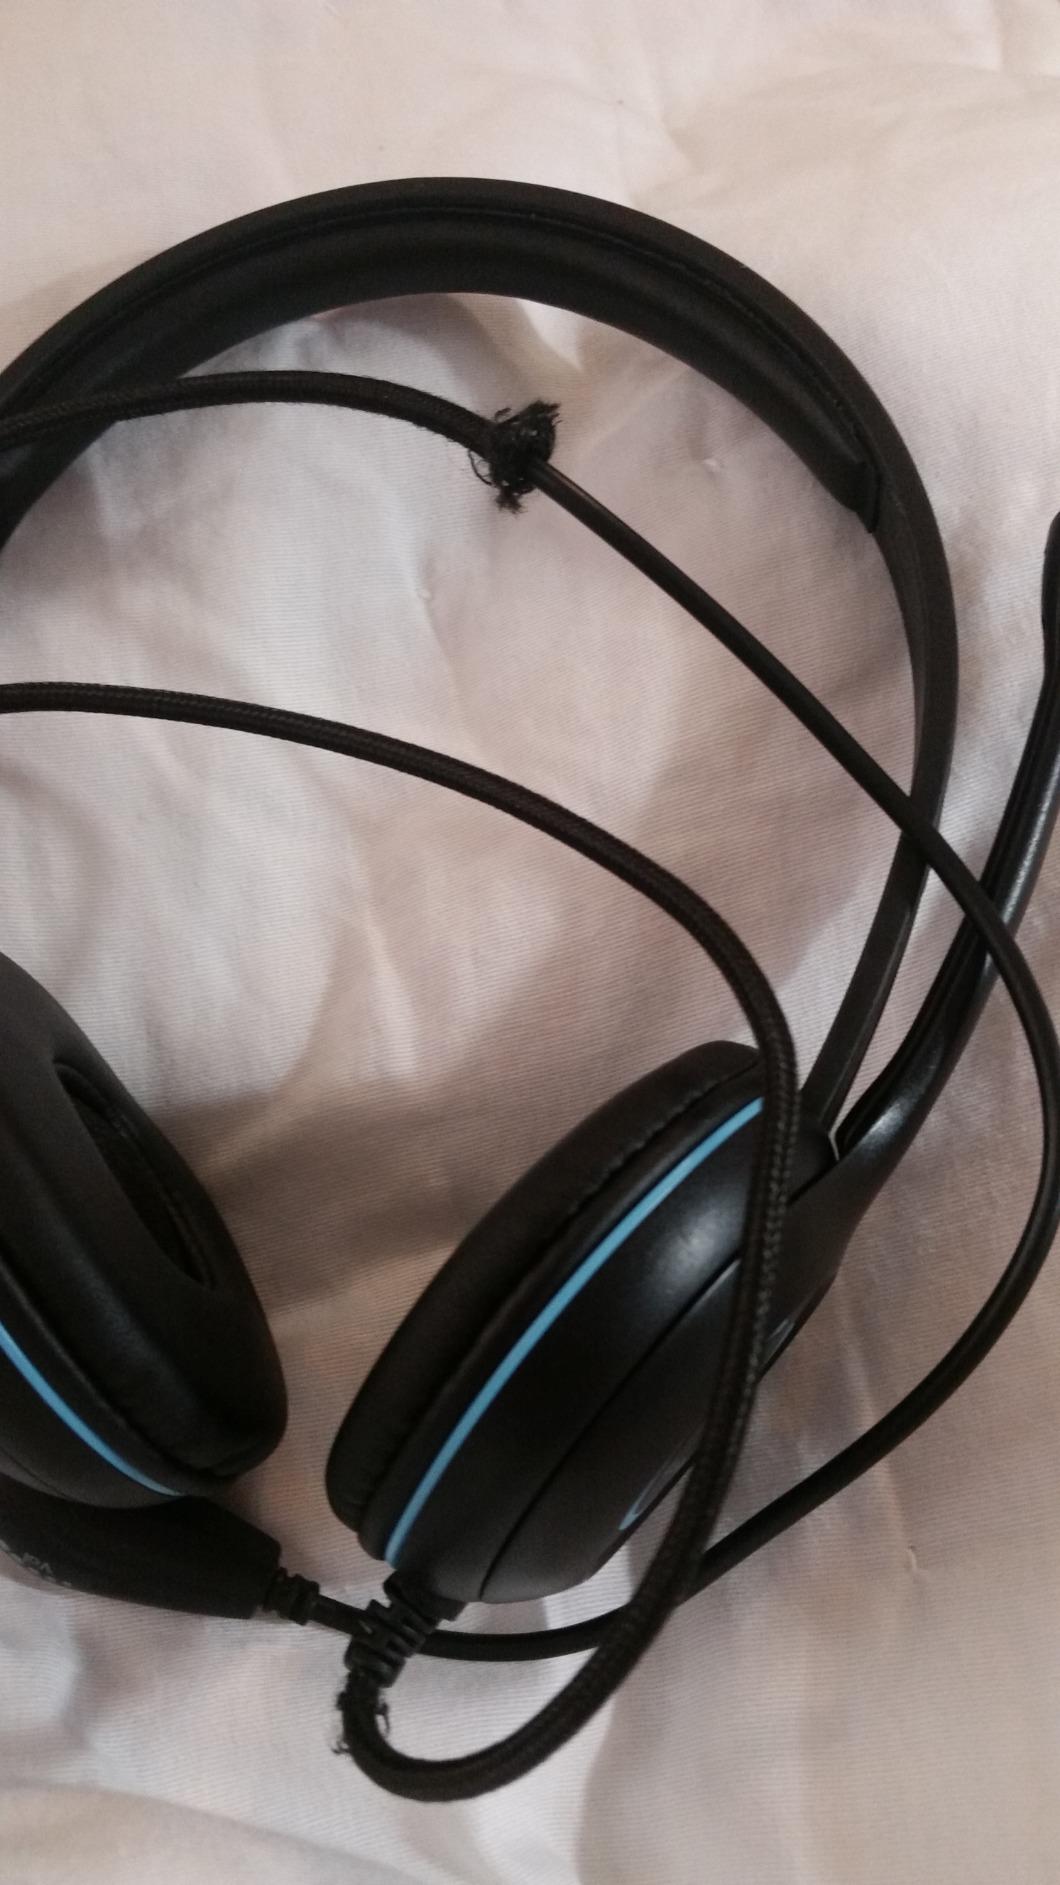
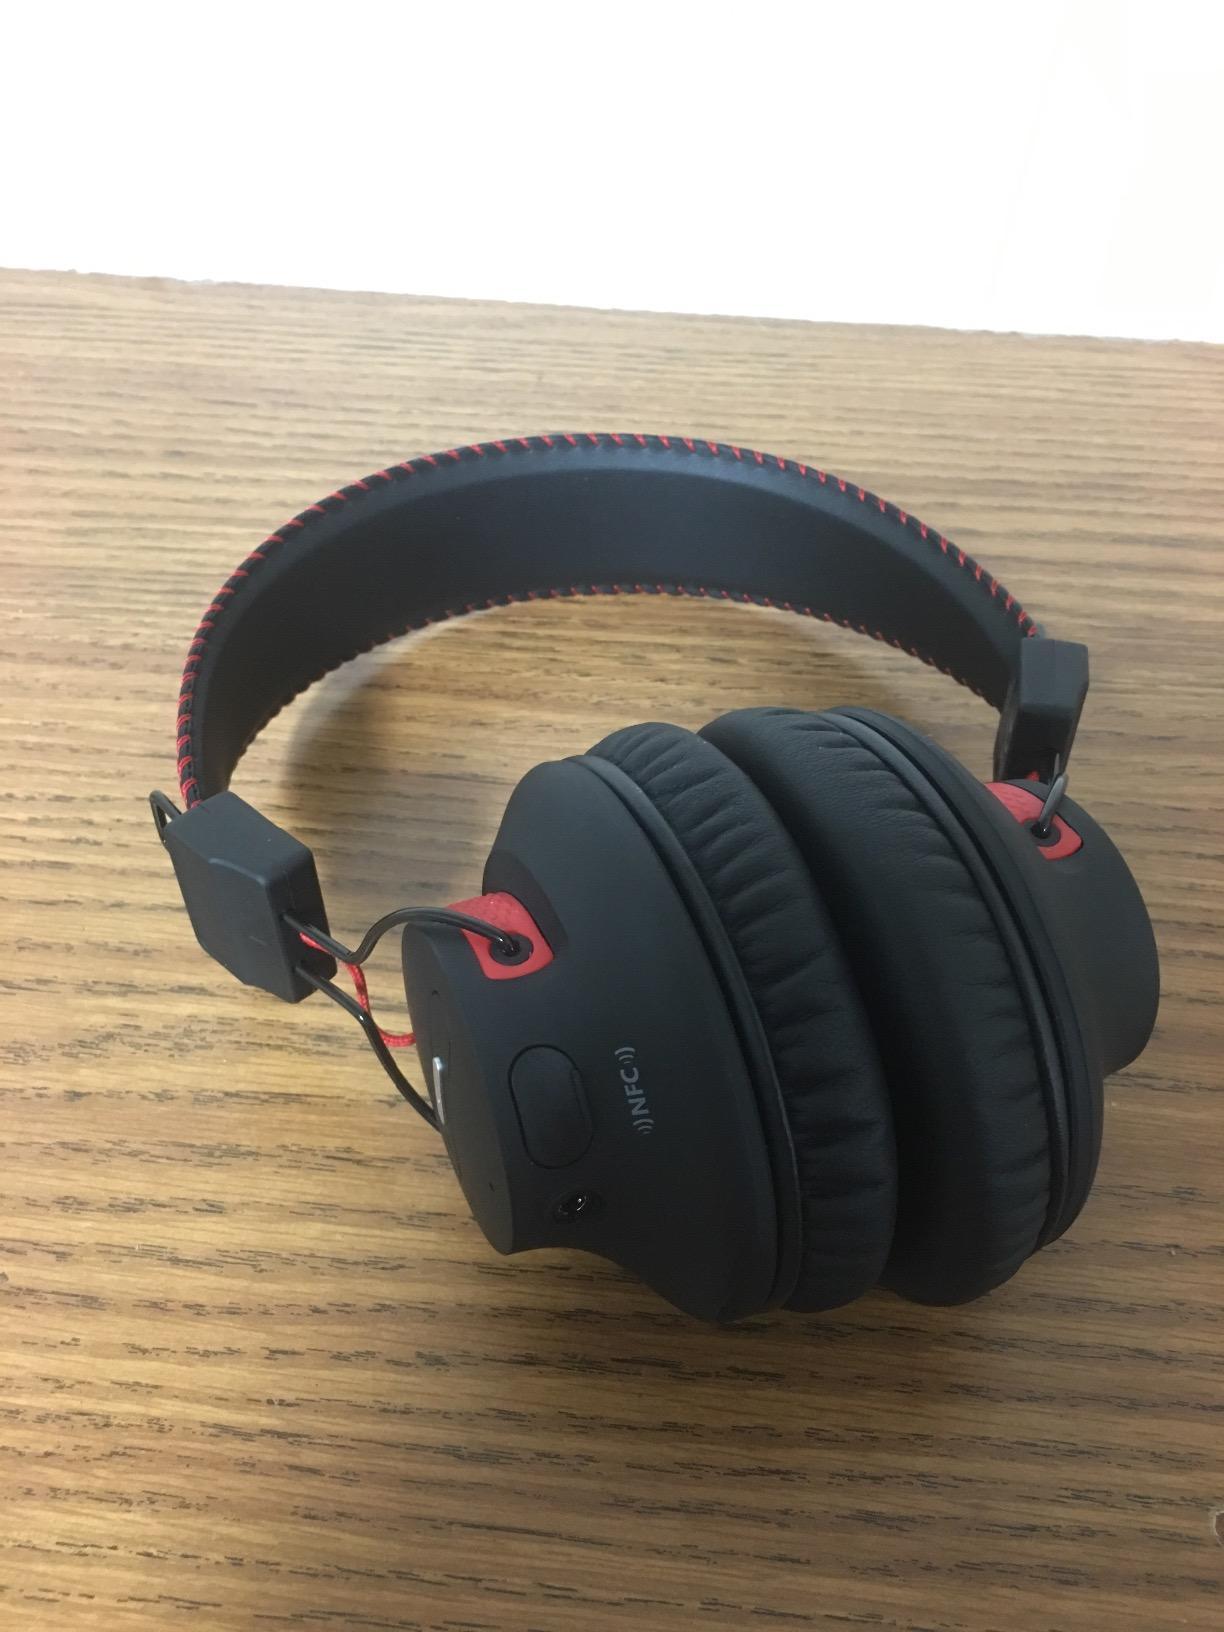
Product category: headphones
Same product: no